Eremiasaurus

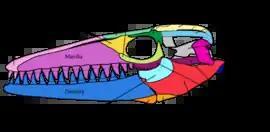
Annotated schematic of a "Mosasaurus" skull, a close relative of "Eremiasaurus"

The skull of "Eremiasaurus" has a robust build, but to the extreme seen in the related genus "Prognathodon". The rostrum is short and conical in dorsal view and extends slightly beyond the frontmost teeth. Above the gum line in both jaws, a single row of small pits called foramina is aligned in parallel, serving to hold the terminal branches of the jaw nerves. In the maxilla, these foramina tend to increase in size further back. The preorbital part is slightly larger than half the total length of the skull and the frontal region is enlarged. The lateral surface of the prefrontal is concave and has a broad, flat dorsal surface for contact with the overlapping frontal and maxilla. Posterior to the end of the premaxillary-maxillary suture, the internarial bar (the long part of the premaxilla extending behind the teeth of this bone) is laterally constricted and has a prominent median dorsal keel extending along the posterior half. The infrastapedial and suprastapedial processes of the quadrate are fused, possessing a very large and rounded stapedial fossa, the latter being one of the autapomorphies of the species.